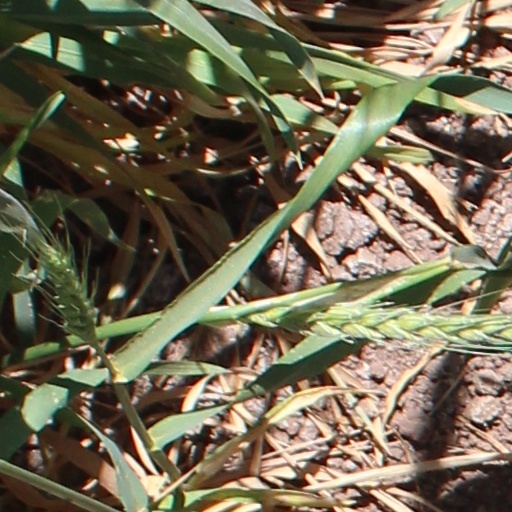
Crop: wheat